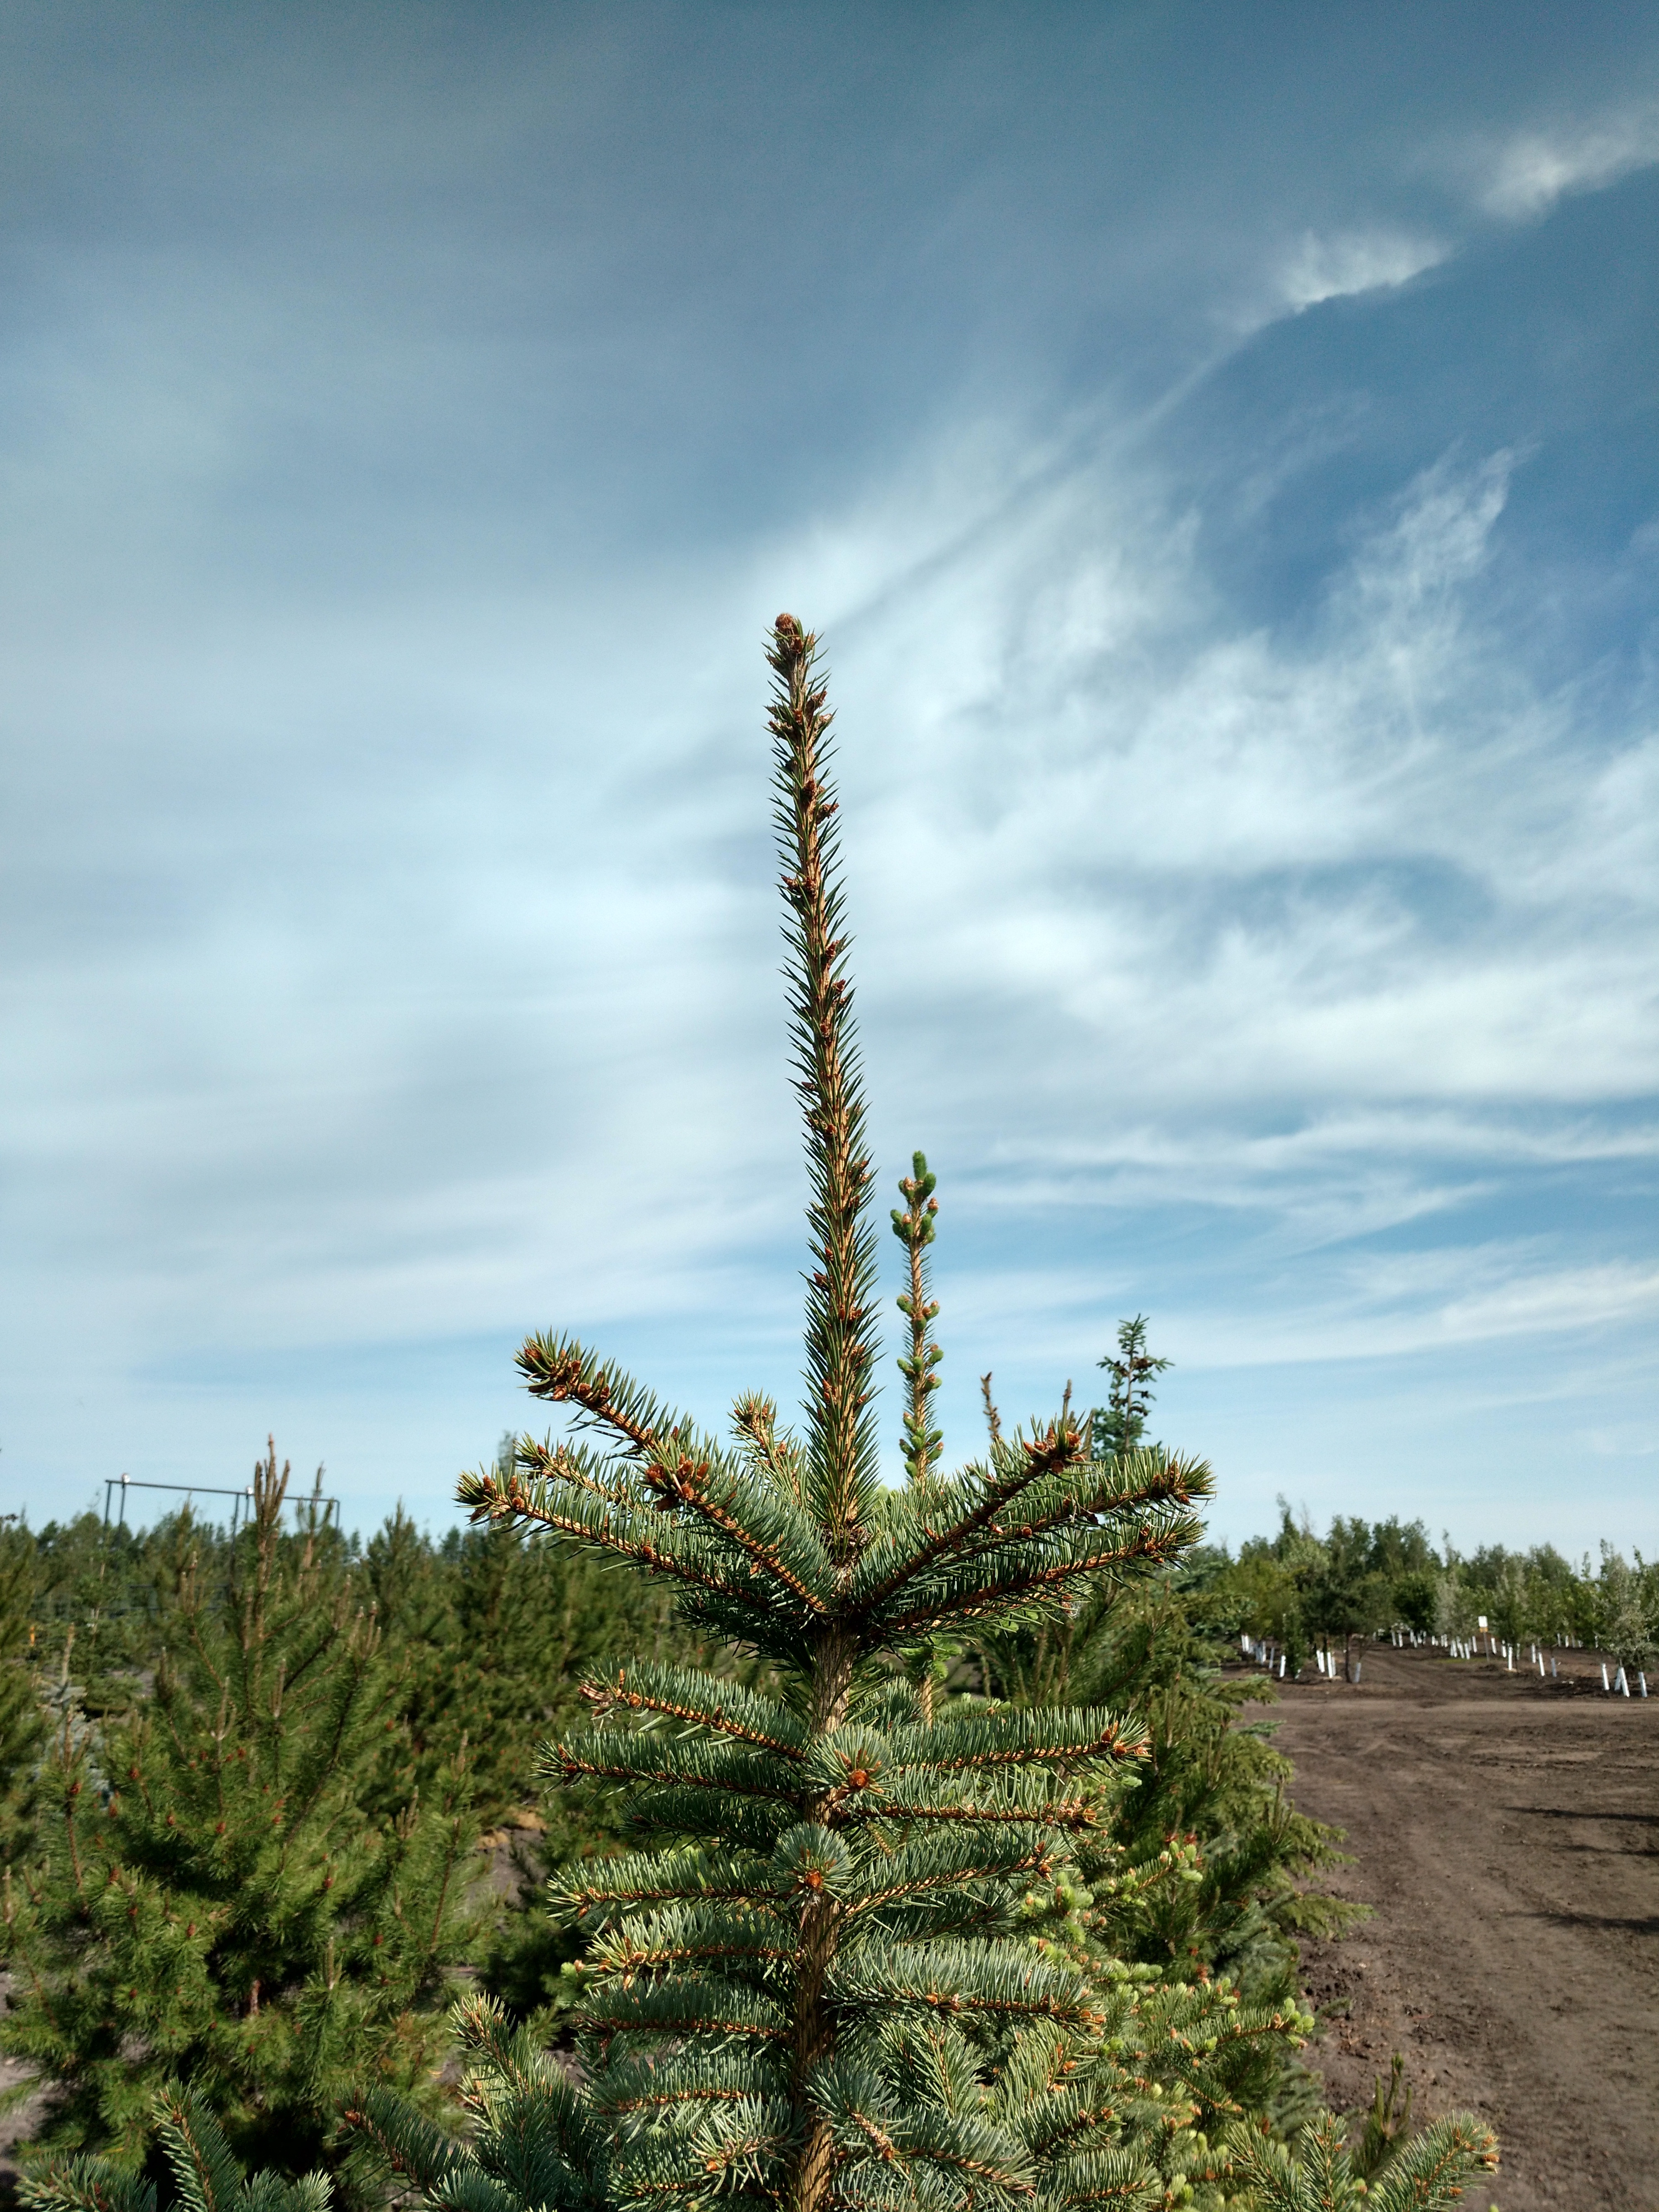
tree, grass, plant, sky, flower, tower, botany, fir, flora, spruce, ecosystem, flowering plant, grass family, woody plant, land plant, arecales, palm family